Pederasty in ancient Greece

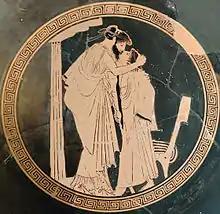
Attic kylix depicting a lover and a beloved kissing. Artist: painter of Briseis. Around 480 BCE. Louvre Museum

Some scholars locate its origin in initiation ritual, particularly rites of passage on Crete, where it was associated with entrance into military life and the religion of Zeus. It has no formal existence in the Homeric epics, and may have developed in the late 7th century BC as an aspect of Greek homosocial culture, which was characterized also by athletic and artistic nudity, delayed marriage for aristocrats, symposia, and the social seclusion of women.